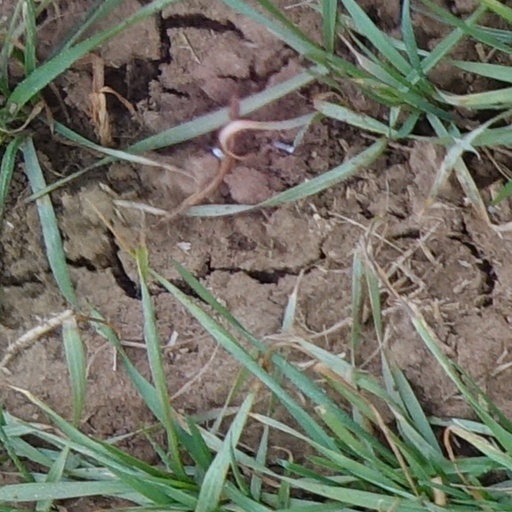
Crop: wheat